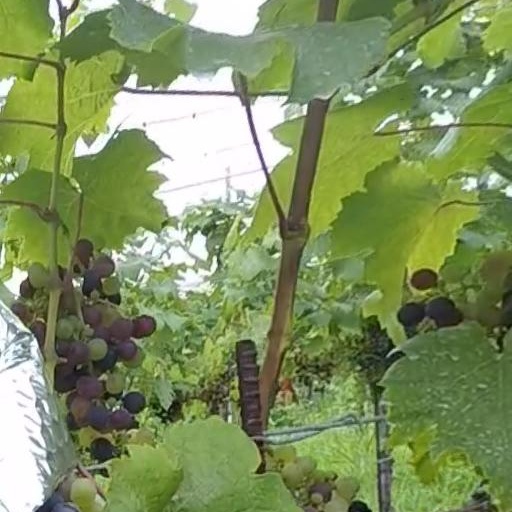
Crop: grape